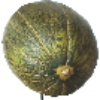
Label: Melon Piel de Sapo 1